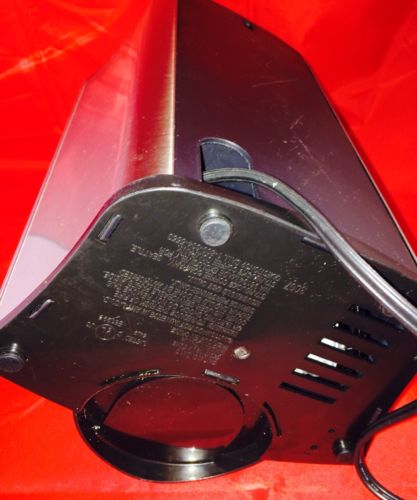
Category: coffee maker